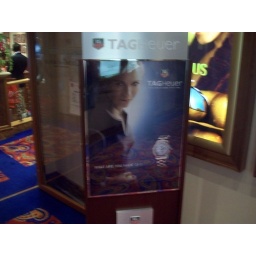
On Tuesday, Tiger was turned around to face the wall in favor of Maria Sharapova. Hmm...